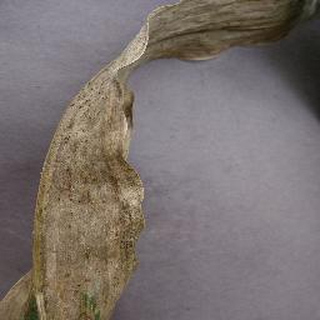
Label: corn_northern_leaf_blight